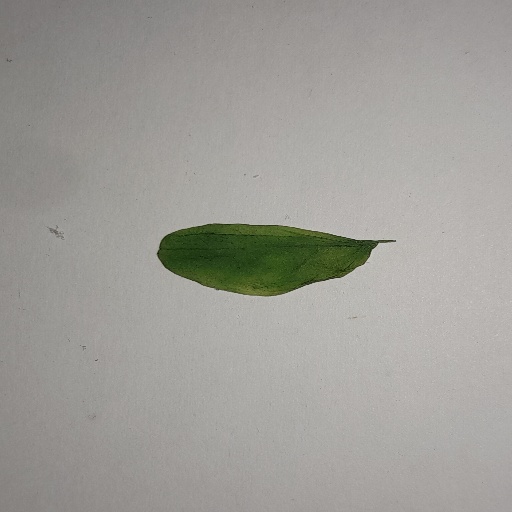
Species: Sojina
Leaf condition: Yellow Leaf